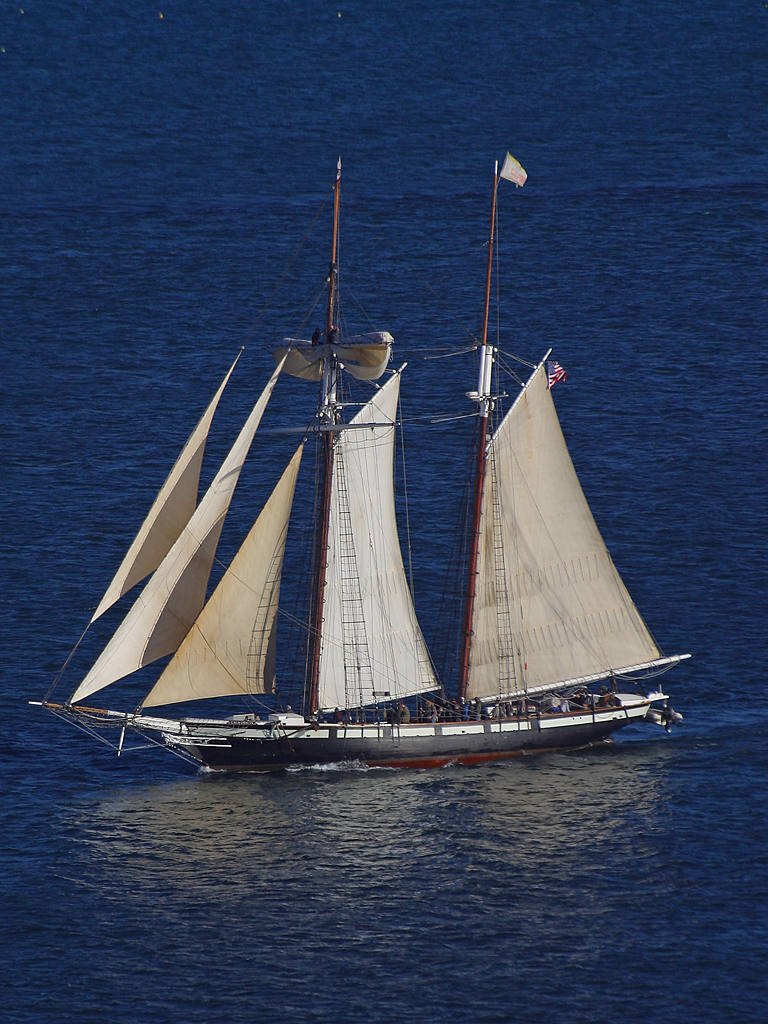
sea, ocean, boat, old, ship, vehicle, mast, sailing, yacht, sailboat, sail, sailing vessel, masts, watercraft, schooner, windjammer, sailing boat, barque, frigate, brig, sailing ship, galeas, training ship, tall ship, galleon, full rigged ship, ship of the line, caravel, brigantine, lugger, barquentine, sloop of war